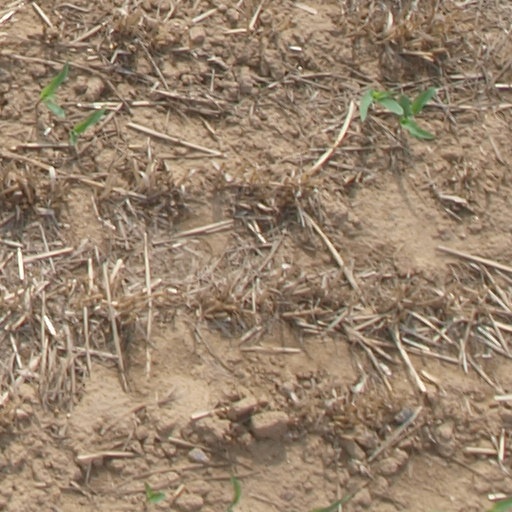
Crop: maize; corn